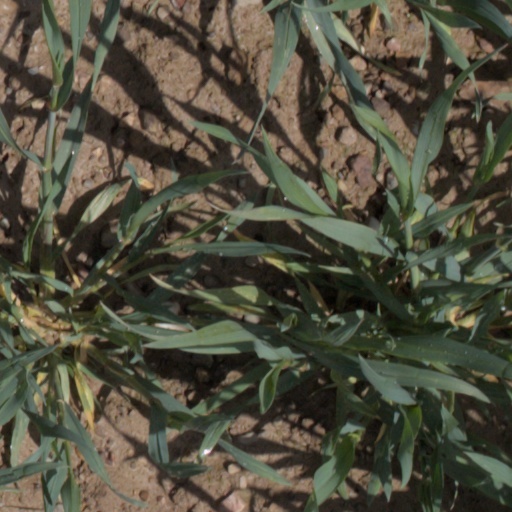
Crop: wheat